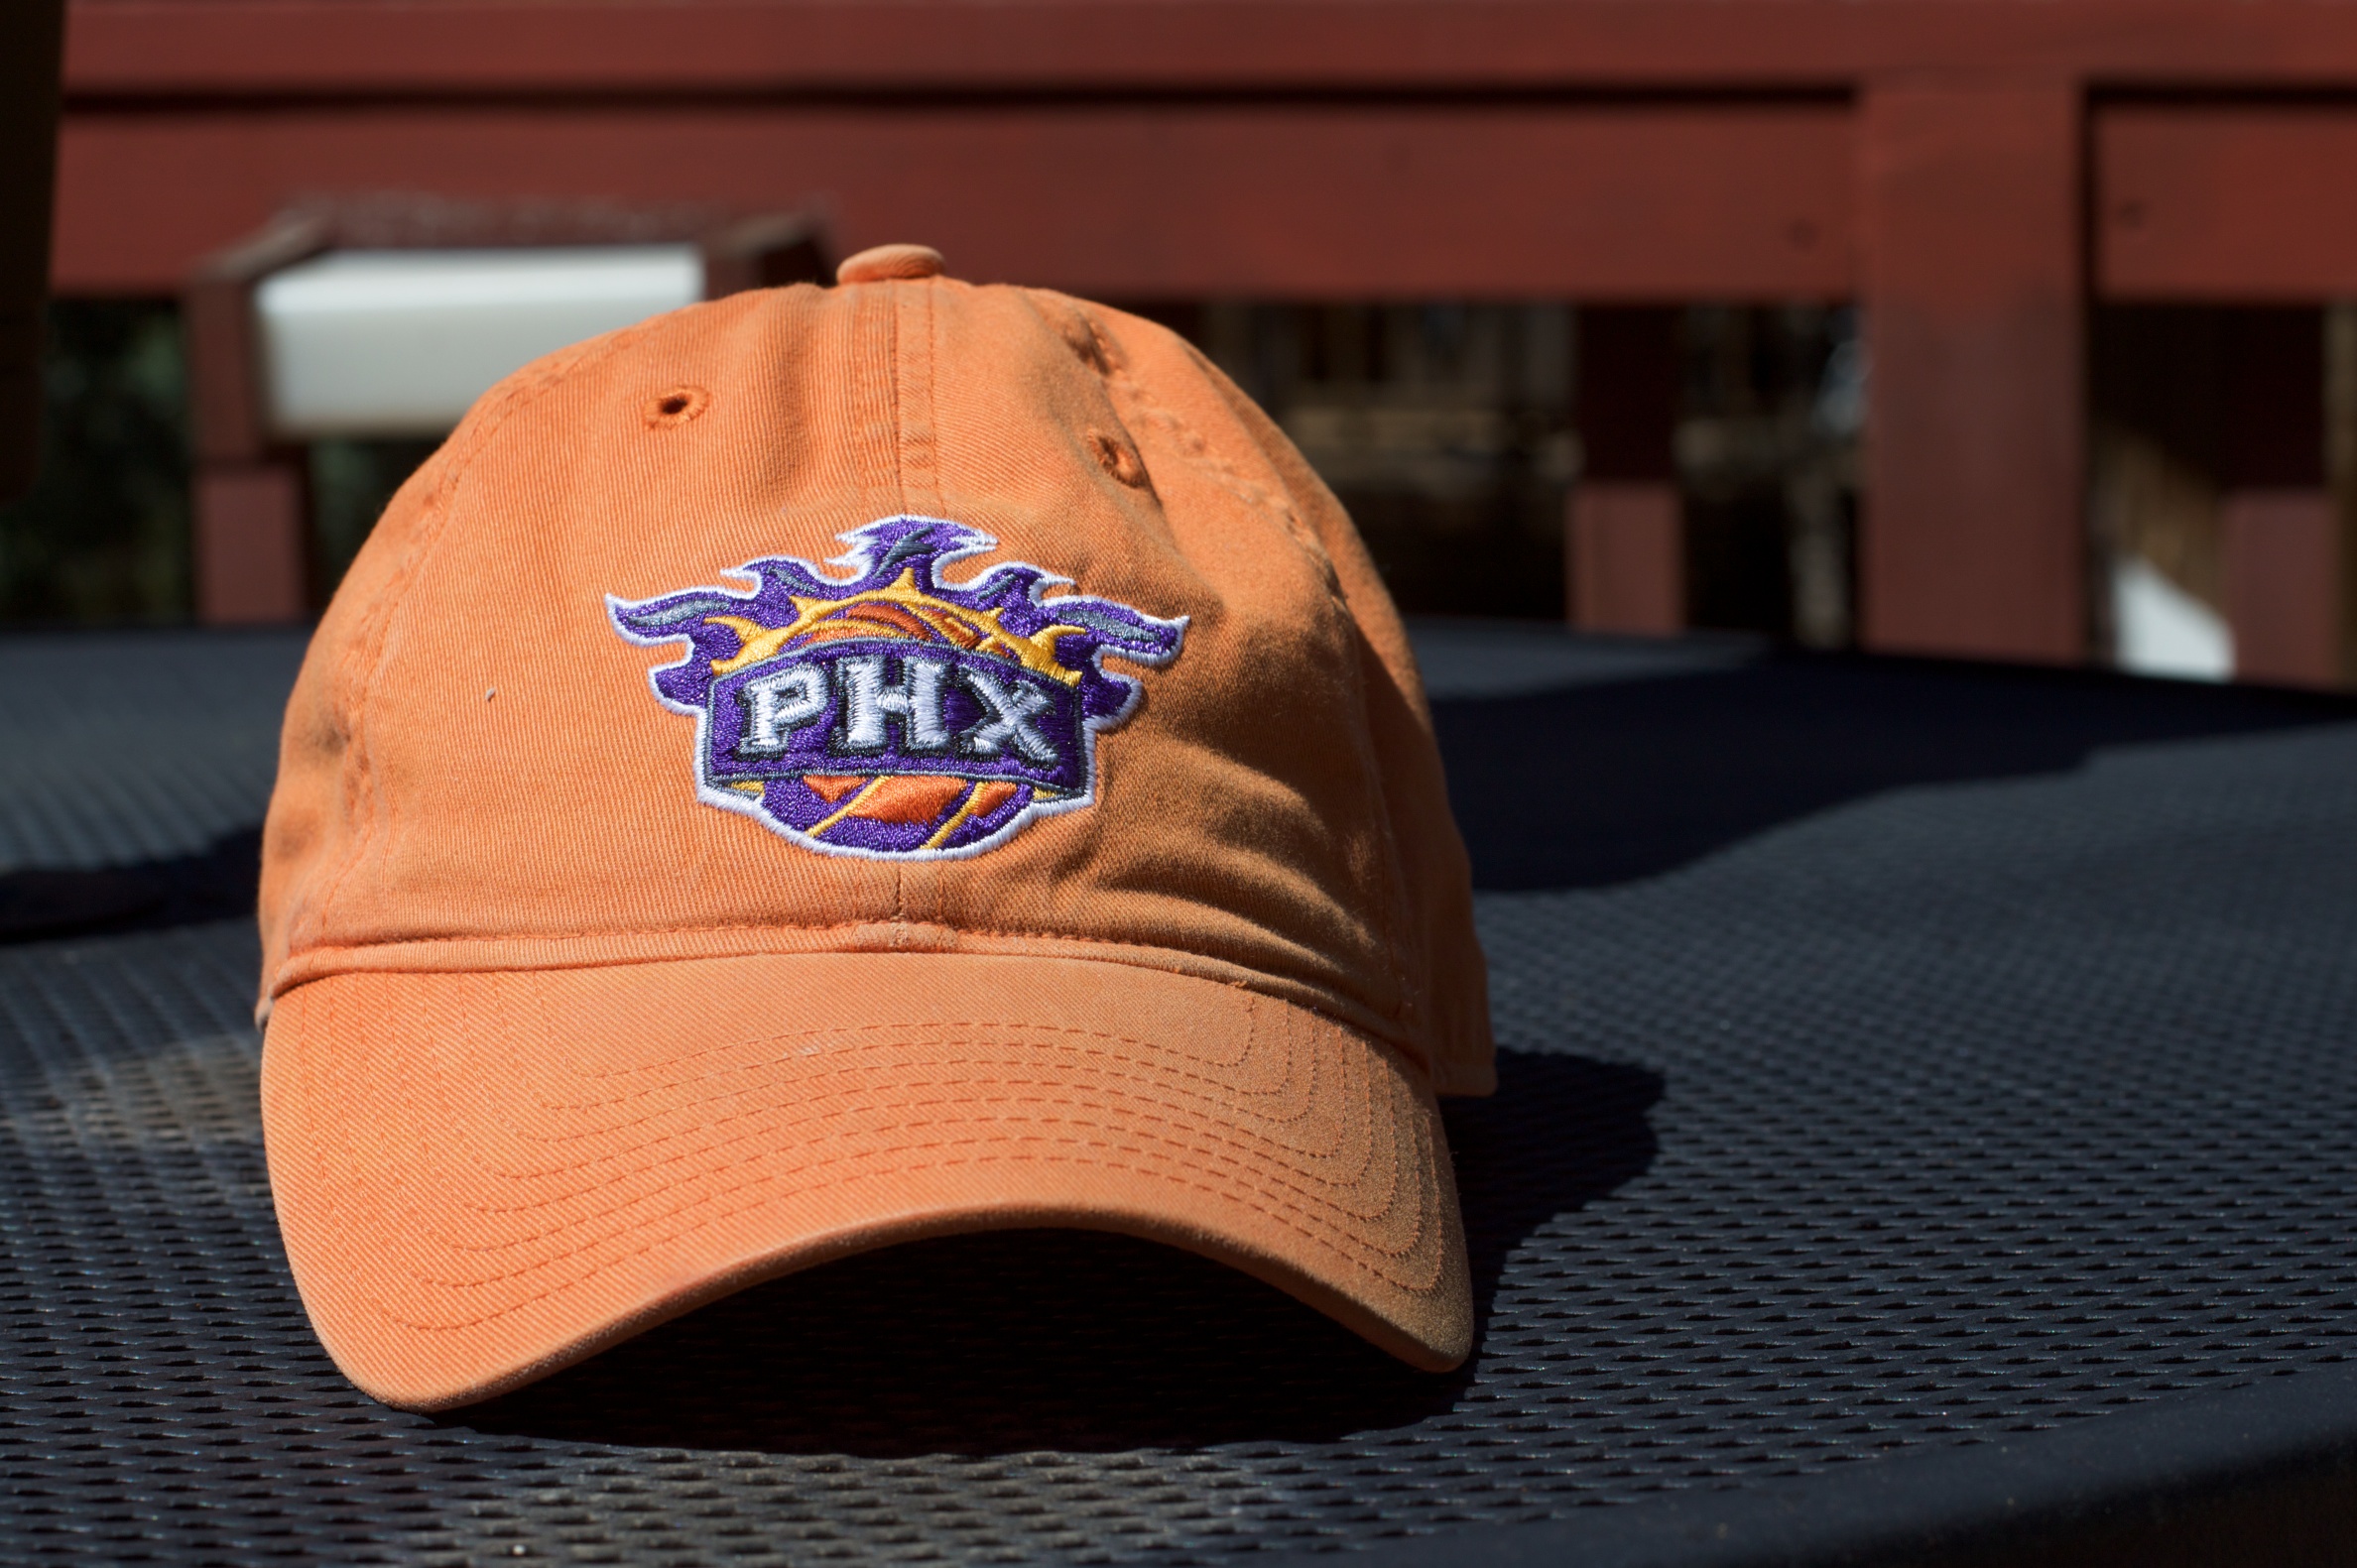
hat, clothing, headgear, baseball cap, cap, football equipment and supplies